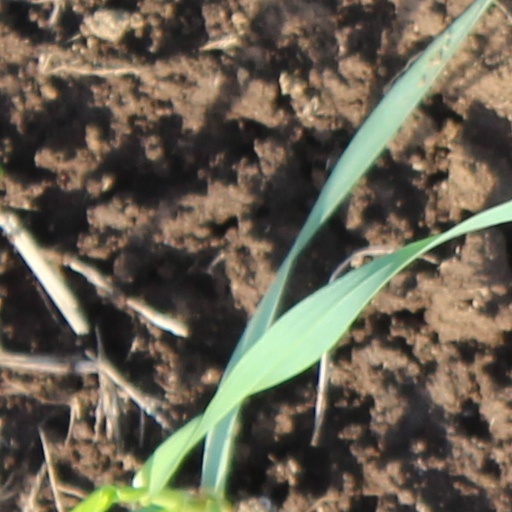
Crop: wheat